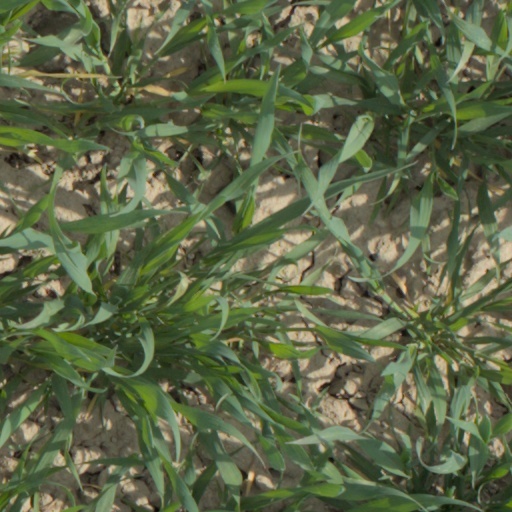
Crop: wheat